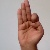
The image shows a hand gesture representing the letter 'F' in Indian Sign Language.